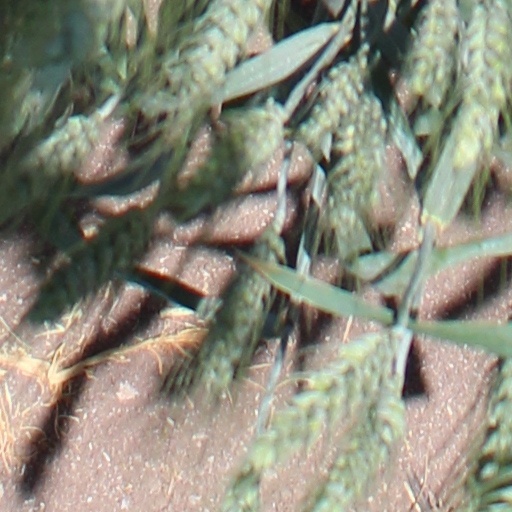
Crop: wheat